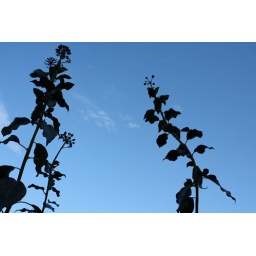
Flowers in blue sky